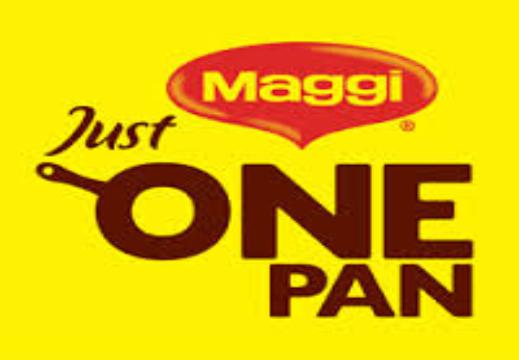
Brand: Maggi
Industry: Food